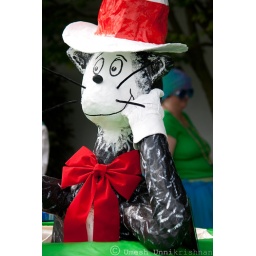
cat in a hat